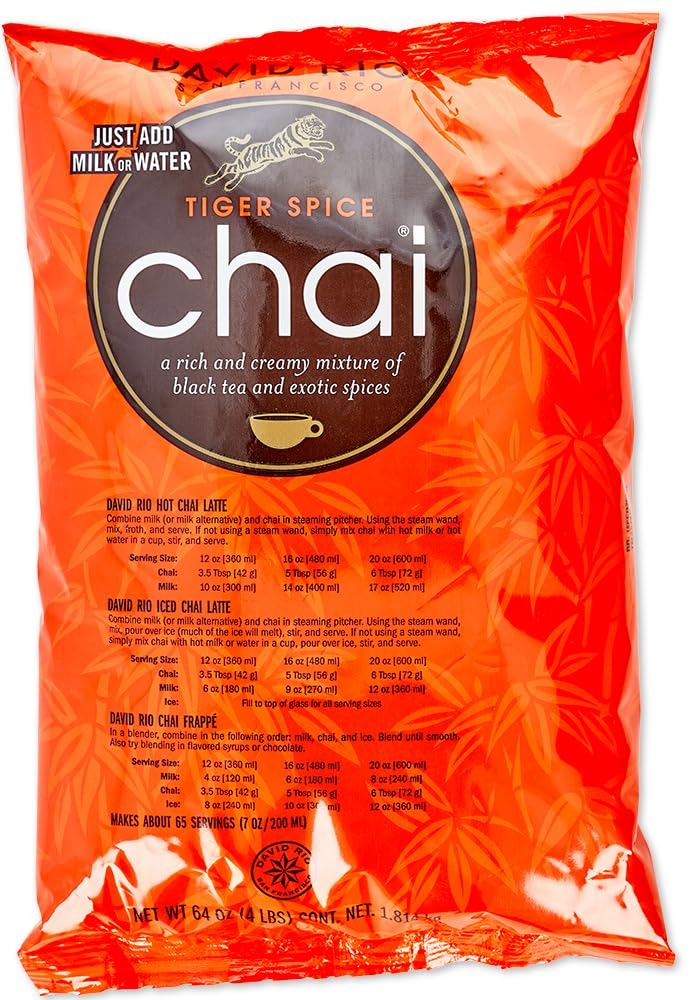
Item Name: David Rio Food Service Bag Tiger Spice Chai, 1 Pack (1 x 1.8 kg)
Bullet Point 1: Includes 1 1.8 kg bagof Tiger Spice Chai
Bullet Point 2: A rich and creamy mixture of black tea and exotic spices
Bullet Point 3: Spices include cinnamon, cardamom, and clove.
Bullet Point 4: Just add water or milk
Bullet Point 5: David Rio's best selling chai
Product Description: David Rio's signature and award winning traditional masala chai is a rich and creamy mixture of black tea and premium spices, including cinnamon, cardamom, and clove.
Value: 63.9
Unit: Ounce

Price: 39.99